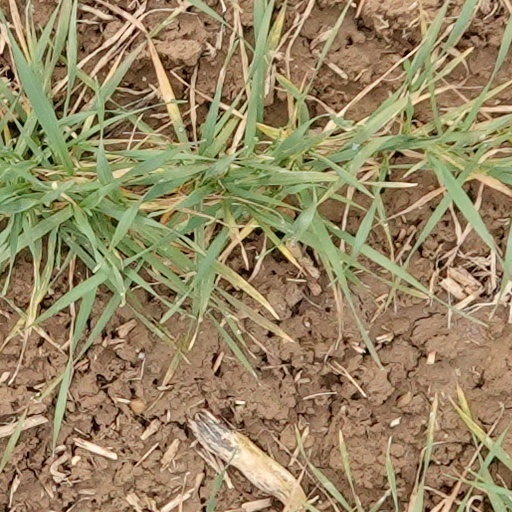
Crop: wheat